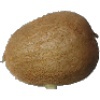
Label: kiwi